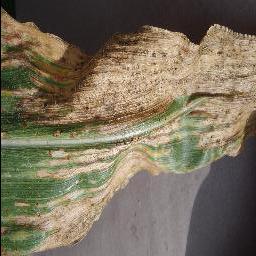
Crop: corn
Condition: (maize)_cercospora_spot_gray_spot